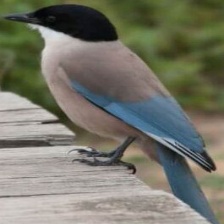
Species: IBERIAN MAGPIE
Scientific name: CYANOPICA COOKI
ImageNet parent category: magpie